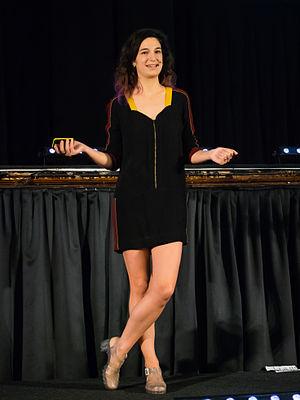
Coralie Colmez est une mathématicienne, essayiste et vulgarisatrice scientifique française.